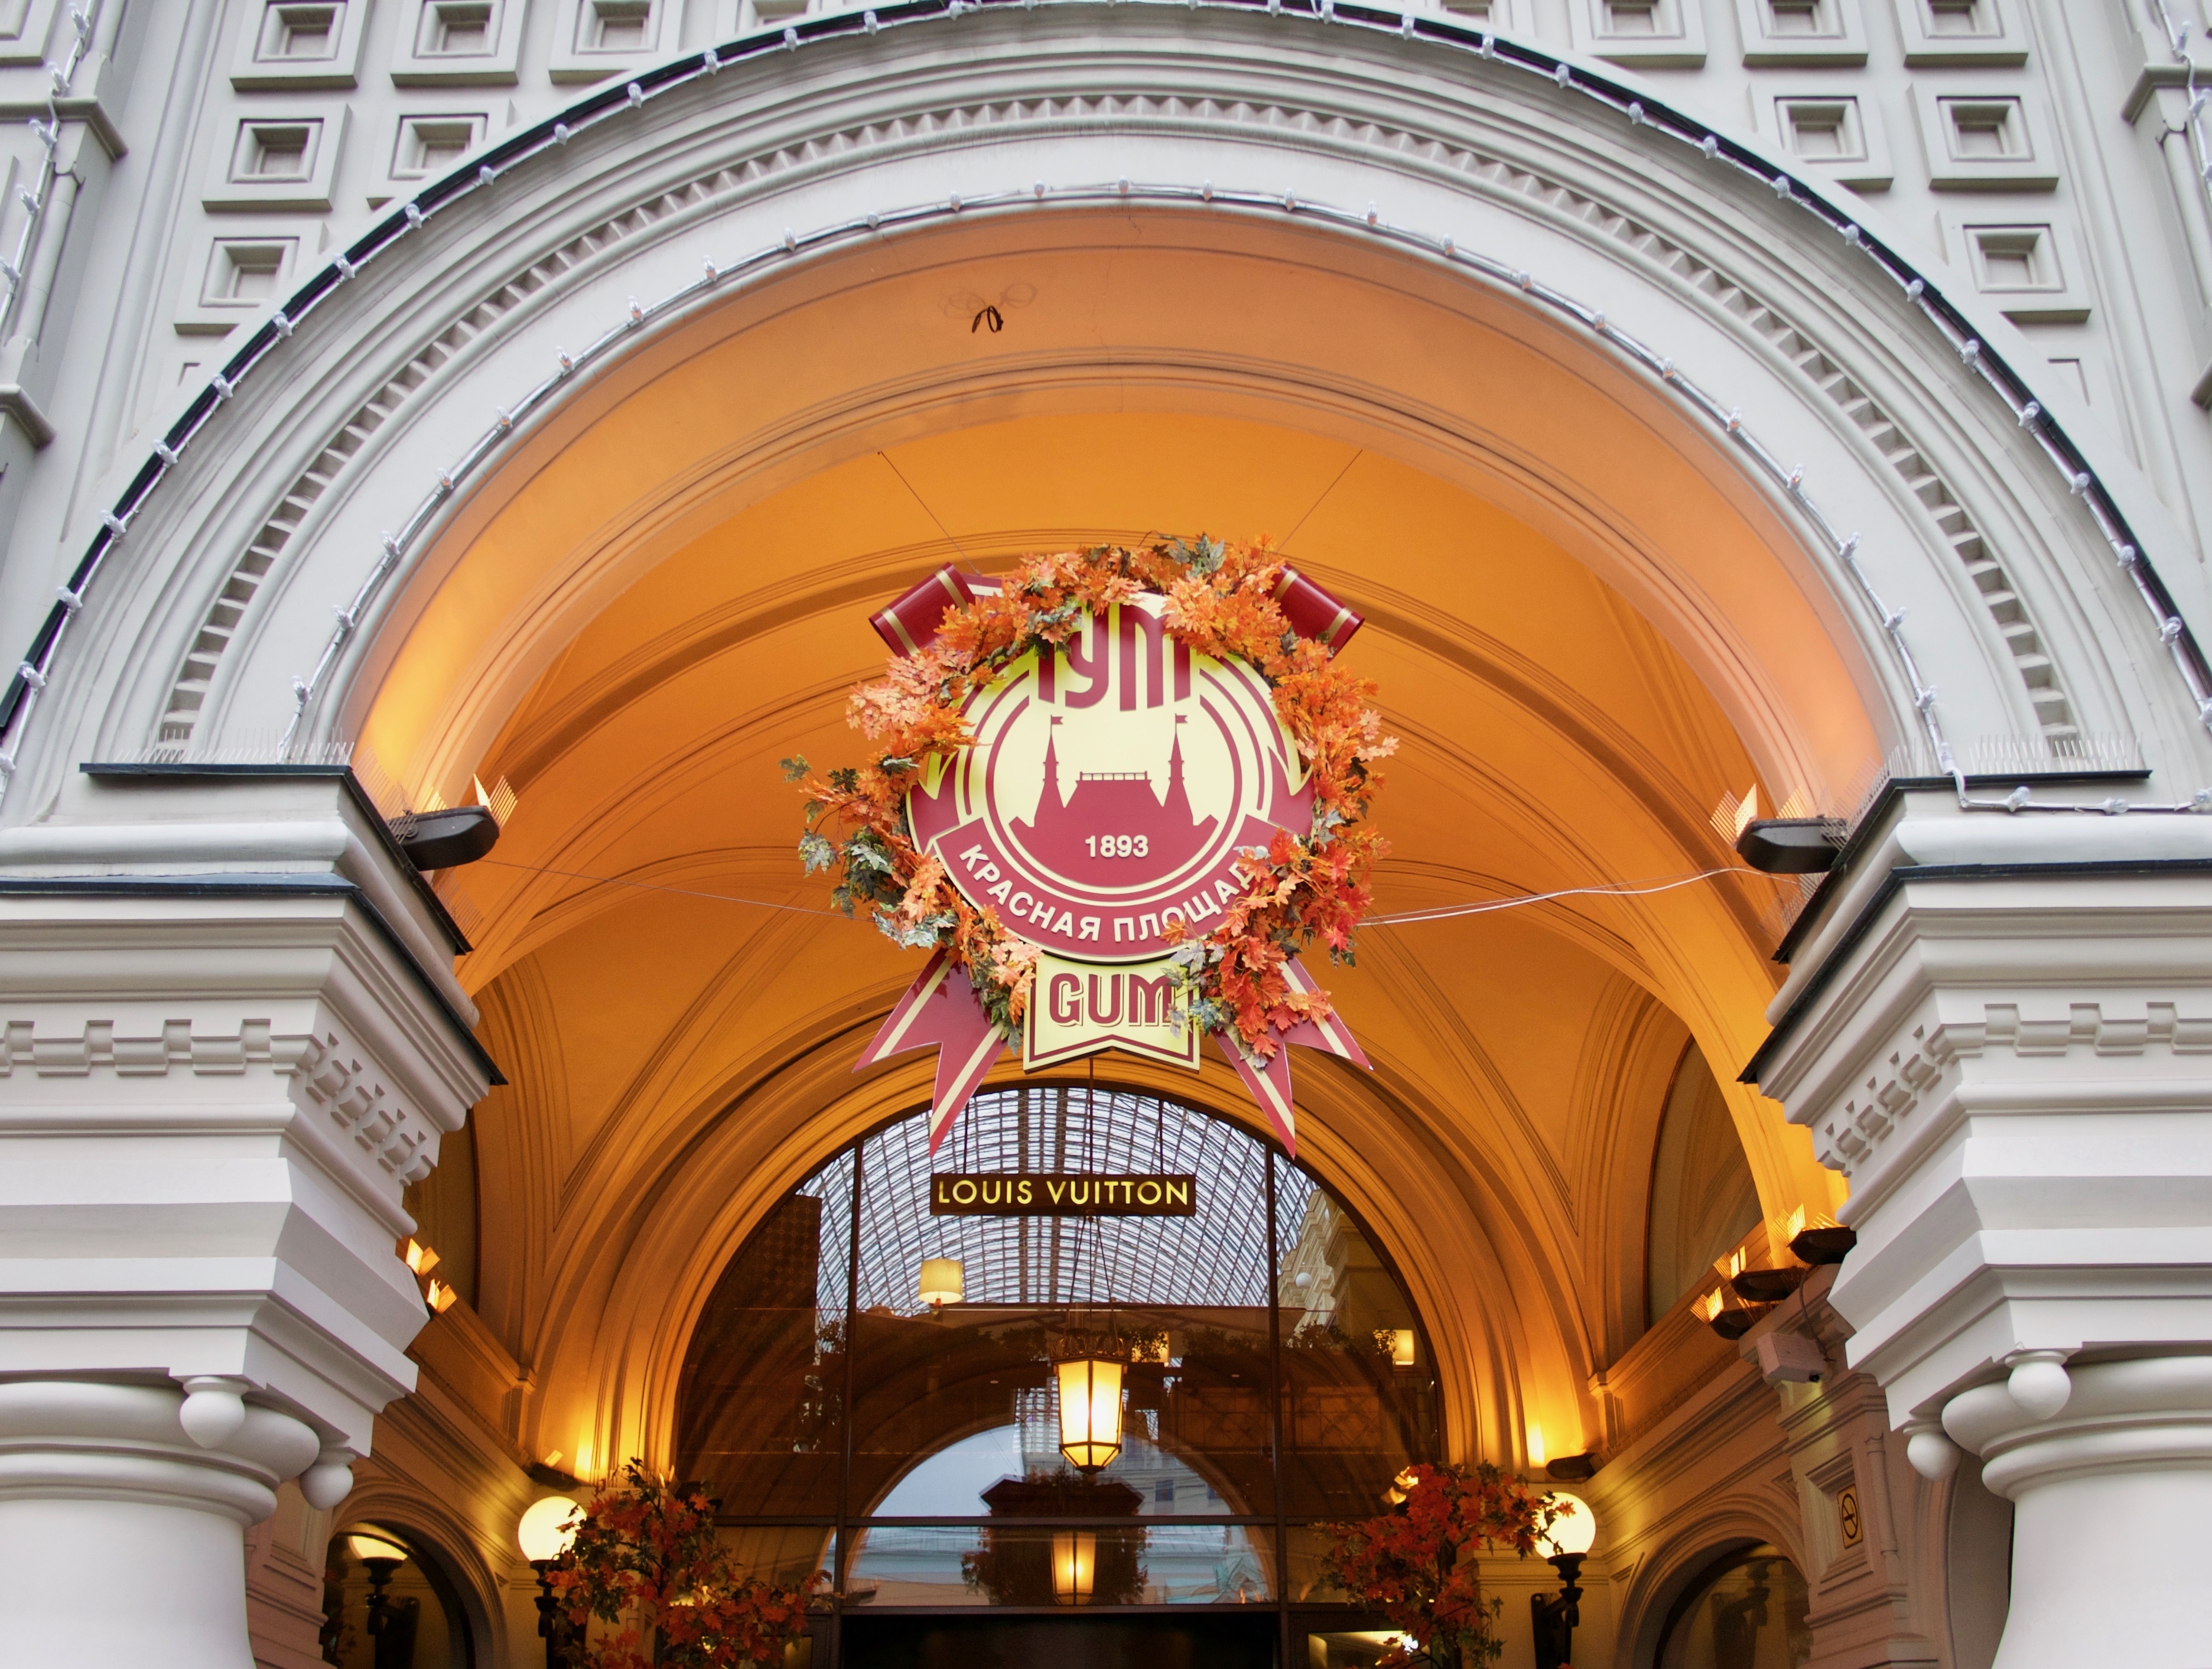
architecture, building, arch, opera house, landmark, facade, church, cathedral, place of worship, synagogue, basilica, dome